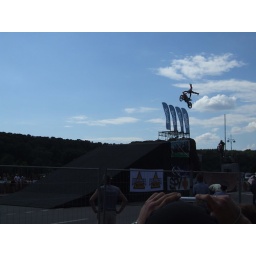
flying in the sky